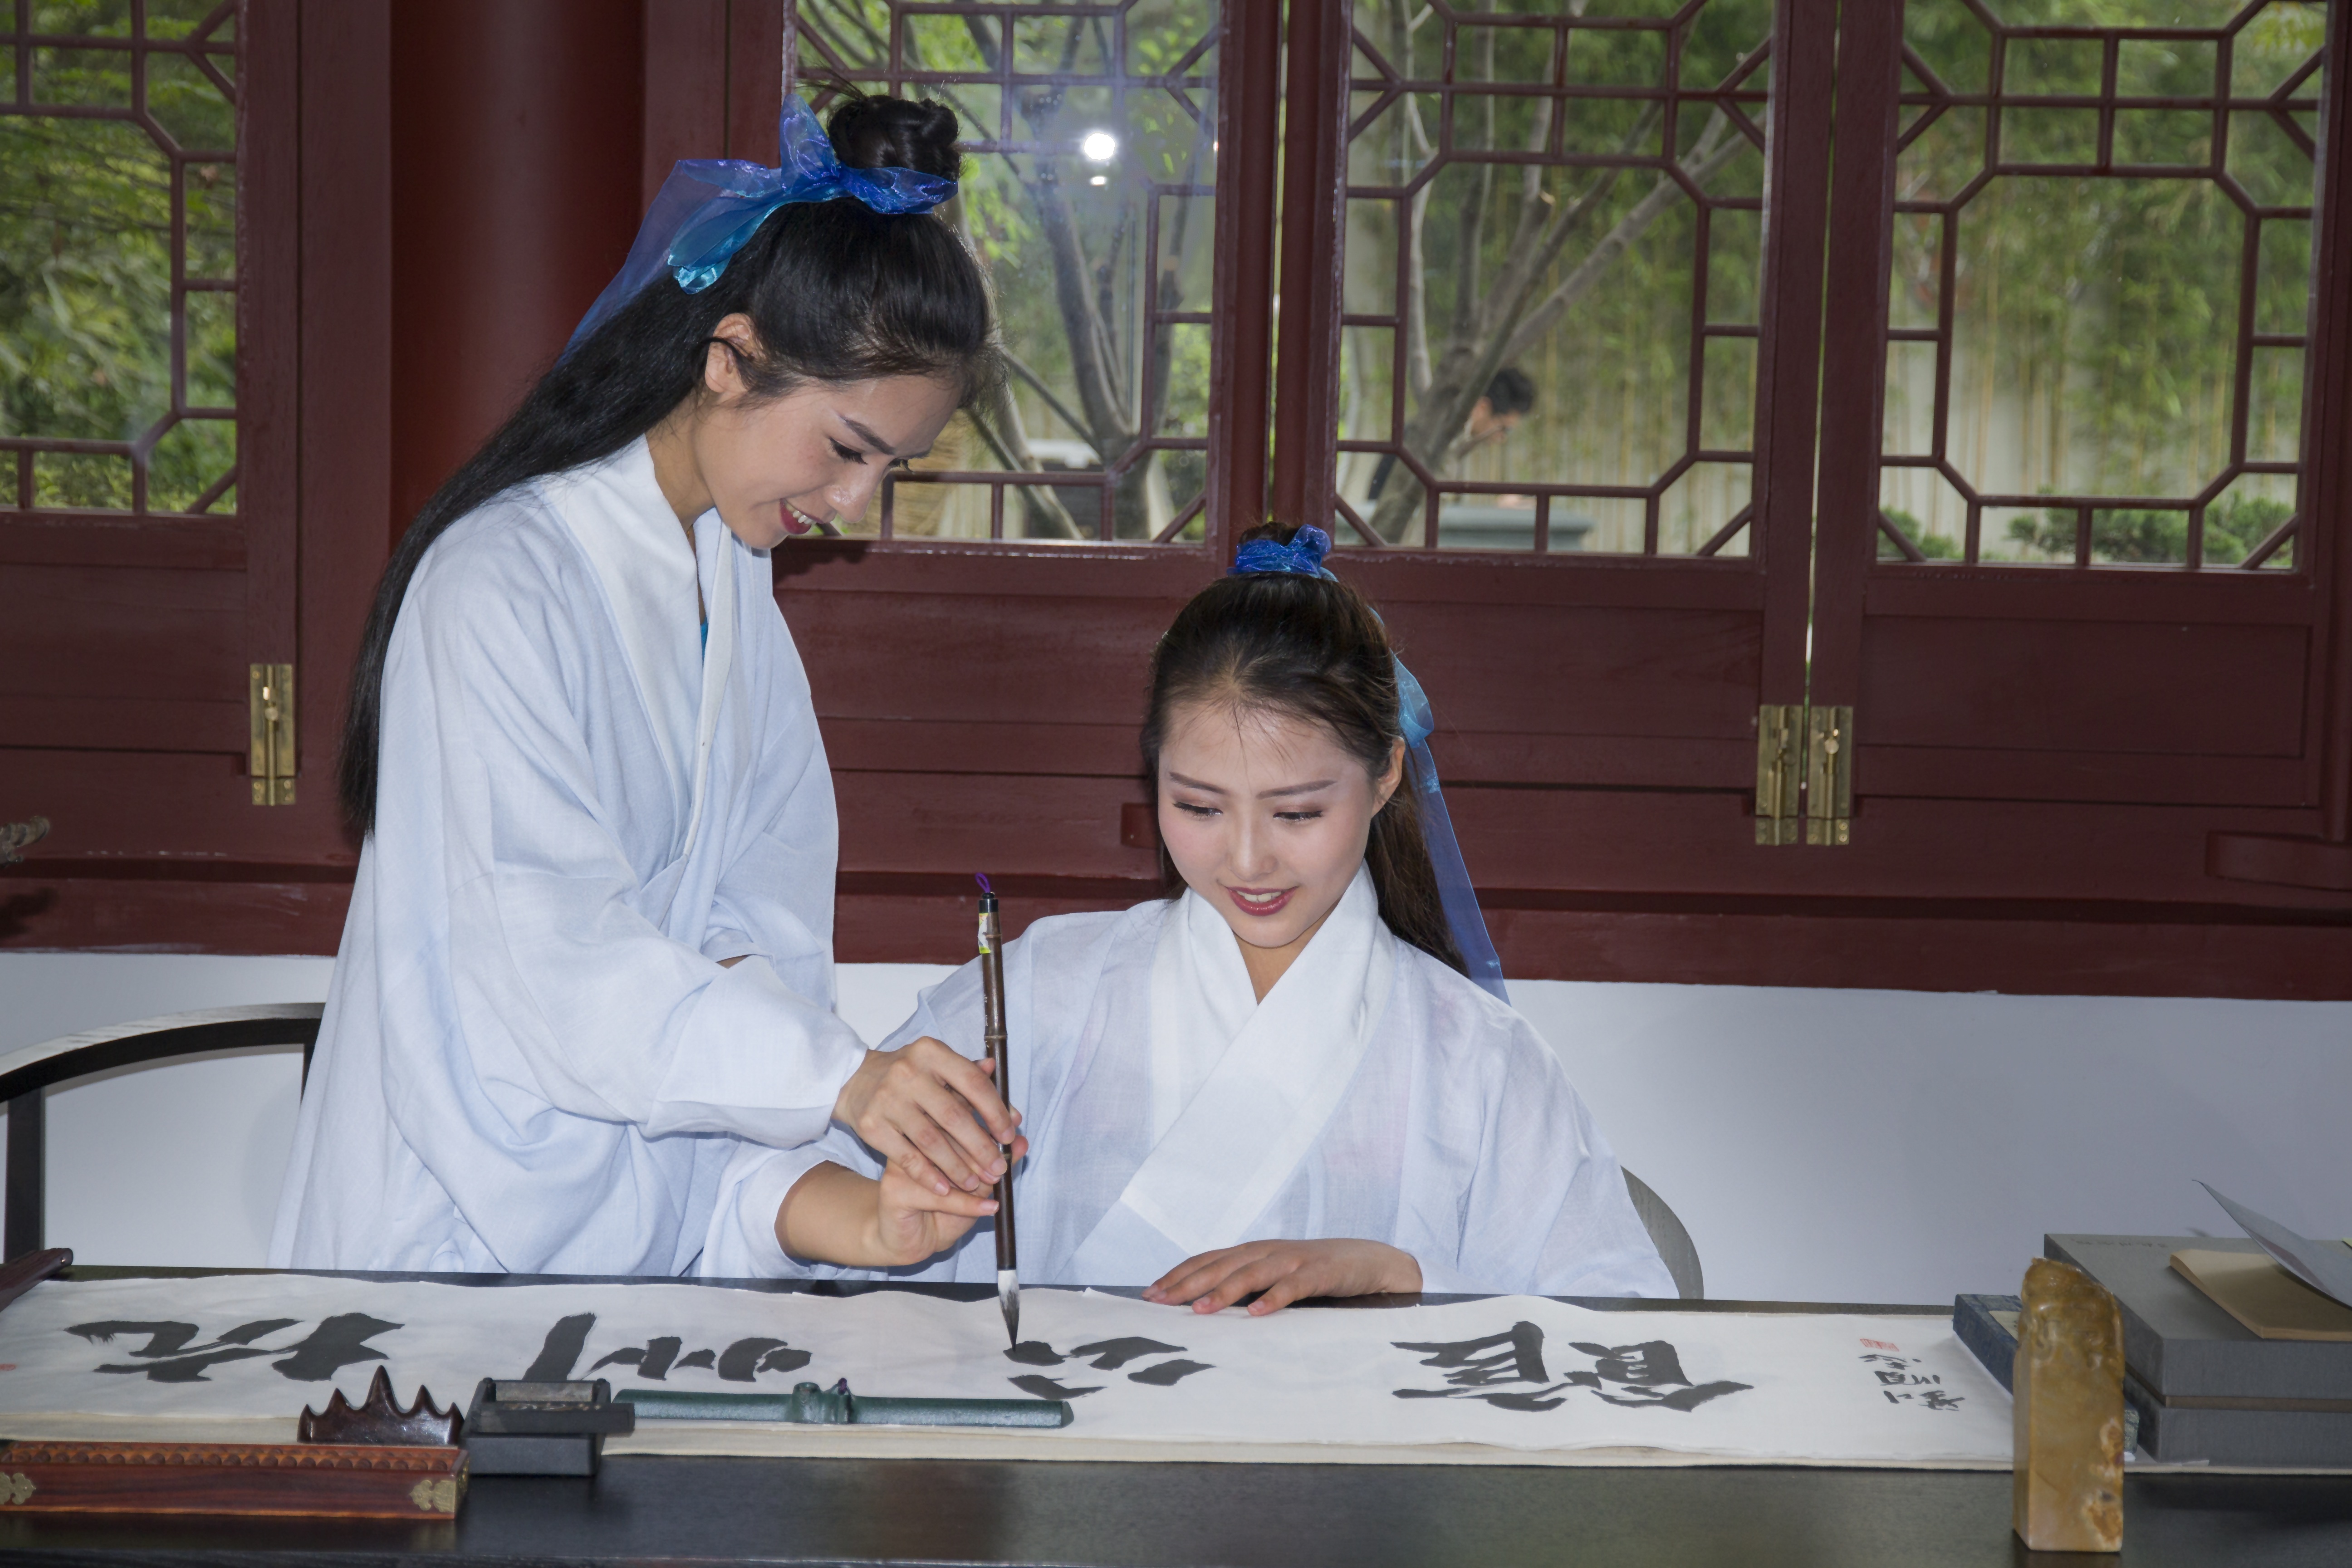
person, portrait, butterfly, write, women, calligraphy, theme photography, asian school